Chief Lippert Fire Station

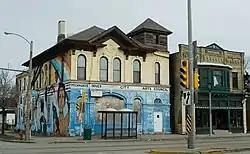
Chief Lippert Fire Station in 2010; it has since been repainted

The Chief Lippert Fire Station, also known as "Chemical Engine House No. 1", is a historic fire station built in 1876, two miles north of Milwaukee's central business district. It was listed on the National Register of Historic Places in 1988.